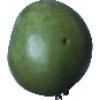
Label: mango